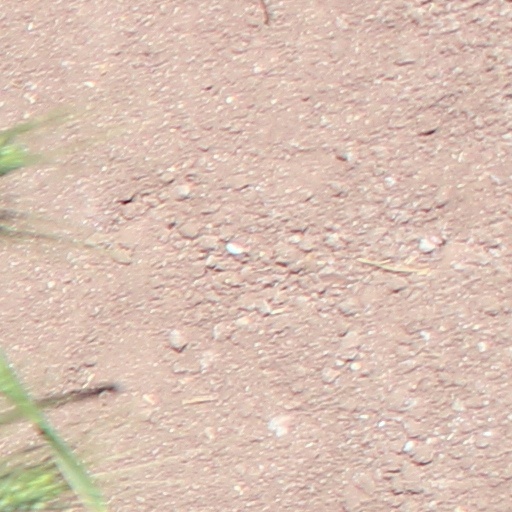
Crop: wheat